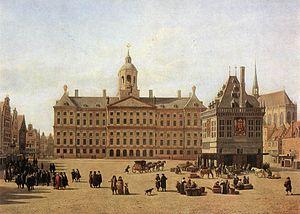
George Fox est le fondateur de la Société religieuse des Amis, dont les adhérents sont surnommés les quakers. Témoin d’une époque de grands bouleversements sociaux, George Fox s’opposa au consensus religieux et politique en proposant une nouvelle approche plus rigoureuse de la foi chrétienne. Son journal, qui contient une description très vivante des périples de son auteur, s’est imposé comme une œuvre littéraire majeure.
Jacob van Campen, né le 2 février 1596 à Haarlem et mort le 13 septembre 1657 à Amersfoort, est un architecte et artiste-peintre néerlandais. Il est l'un des plus importants architectes classiques de l'Histoire des Pays-Bas.